Giant Springs

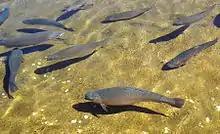
Rainbow trout in show pond of Giant Springs Fish Hatchery

The spring outlet is located in Giant Springs State Park, just downstream and northeast of Great Falls, Montana on the east bank of the Missouri River. Giant Springs was first described by Lewis and Clark during their exploration of the Louisiana Purchase in 1805. Before that, the Blackfeet people utilized the springs as an easy-to-access water source in the winter. The springs were mostly ignored by settlers until 1884 when the town of Great Falls was established and the springs became the place for Sunday recreational activities. In the mid-1970s the park was established as a Montana State Park.